Frank Wilson (politician)

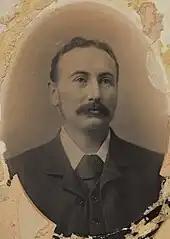
Wilson in 1897

In 1895, Wilson was elected to East Ward on the Perth City Council, and two years later was elected to the Western Australian Legislative Assembly seat of Canning, where he sat in opposition to Premier John Forrest. In the general election of 1901, Wilson successfully contested the seat of Perth, his Canning seat having been abolished under the "Constitution Acts Amendment Act 1899". On 21 November 1901, he was appointed Commissioner for Railways and Minister for Railways and Mines in Alf Morgans' government, but lost his seat to William Purkiss in the subsequent ministerial by-election. After unsuccessfully contesting the Claremont by-election on 11 June 1902, he was elected to the seat of Sussex at the 1904 state election, which he then held for over thirteen years.